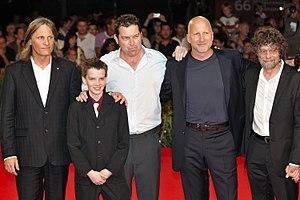
66ème Festival du Cinéma de Venise (Mostra), 2ème jour (03/09/2009) Tapis Rouge avec Viggo Mortensen, Kodi Smit-McPhee, Joe Penhall, John Hillcoat, Steve Schwartz pour le film
La Route est un film dramatique d'anticipation post-apocalyptique américain réalisé par John Hillcoat, sorti en 2009. Il est tiré du roman du même nom écrit par Cormac McCarthy.